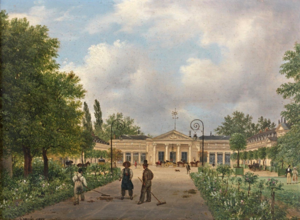
Le tableau huile de 13,4 cm par 18,5 cm, signée Guiseppe Canella (1788-1847) en bas à gauche et datée 1827. Collections personnelles de la reine Marie-Amélie. Château de Neuilly-sur-Seine, demeure de Louis-Philippe, duc d’Orléans sous le règne du roi de France Charles X.